Claude Nicolas Ledoux

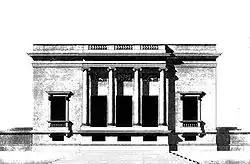
Pavilion of Mme du Barry, Louveciennes, 1770-1771

Ledoux designed the Château de Bénouville in Calvados (1768–1769) for the Marquis de Livry. With its simple, almost severe, facade of four stories, broken by a prostyle portico, the Château de Bénouville, while not one of Ledoux's most inventive plans, is notable for the unusual placement of the main staircase at the center of the garden facade, a position normally taken by the main salon.